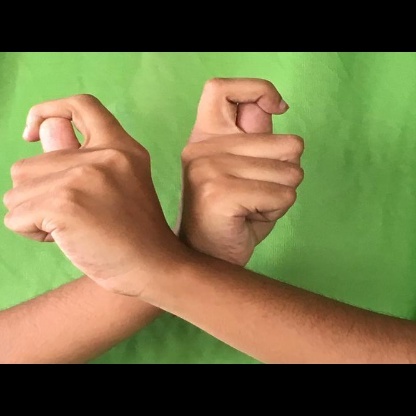
Mudra: Berunda